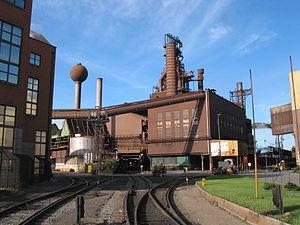
Marcinelle (Belgique), le haut-fourneau (CARCID-DUFERCO). Endroit exact de la prise de vue: Camera location50°
Charleroi est une ville francophone de Belgique, située en Région wallonne, province de Hainaut, sur la Sambre. C'est le chef-lieu de l'arrondissement administratif de Charleroi englobant 14 communes sur une superficie totale de 554,55 km².
Marcinelle est une section de la ville belge de Charleroi, située en Wallonie dans la province de Hainaut.